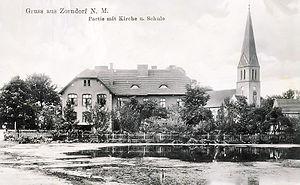
Sarbinovo est un village de la Voïvodie de Poméranie occidentale en Pologne, rattaché à la commune de Dębno dans le Powiat de Myślibórz.